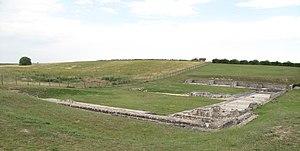
Site archéologique d'Aquis Segeste, Loiret, France
La liste des monuments historiques du Loiret recense les monuments historiques situés dans le département français du Loiret.
Aquae Segetae est une ancienne ville thermale et un sanctuaire de source du Haut Empire romain développé à partir d'un lieu de culte gaulois préexistant.
Sceaux-du-Gâtinais est une commune française située dans le département du Loiret en région Centre-Val de Loire.
Le Gâtinais est un ancien comté et une région naturelle française s'étendant sur le territoire des départements du Loiret, de Seine-et-Marne et de l'Essonne et de l'Yonne. Le Gâtinais s'étend entre la Seine et la Loire, et comprend notamment les villes de Fontainebleau, Nemours, Montargis, Gien et Briare.